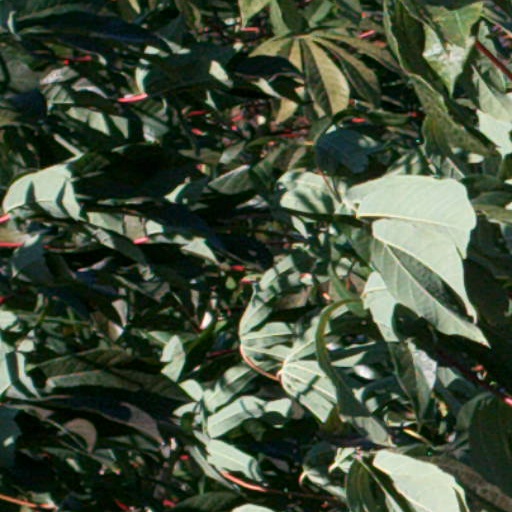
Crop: cassava